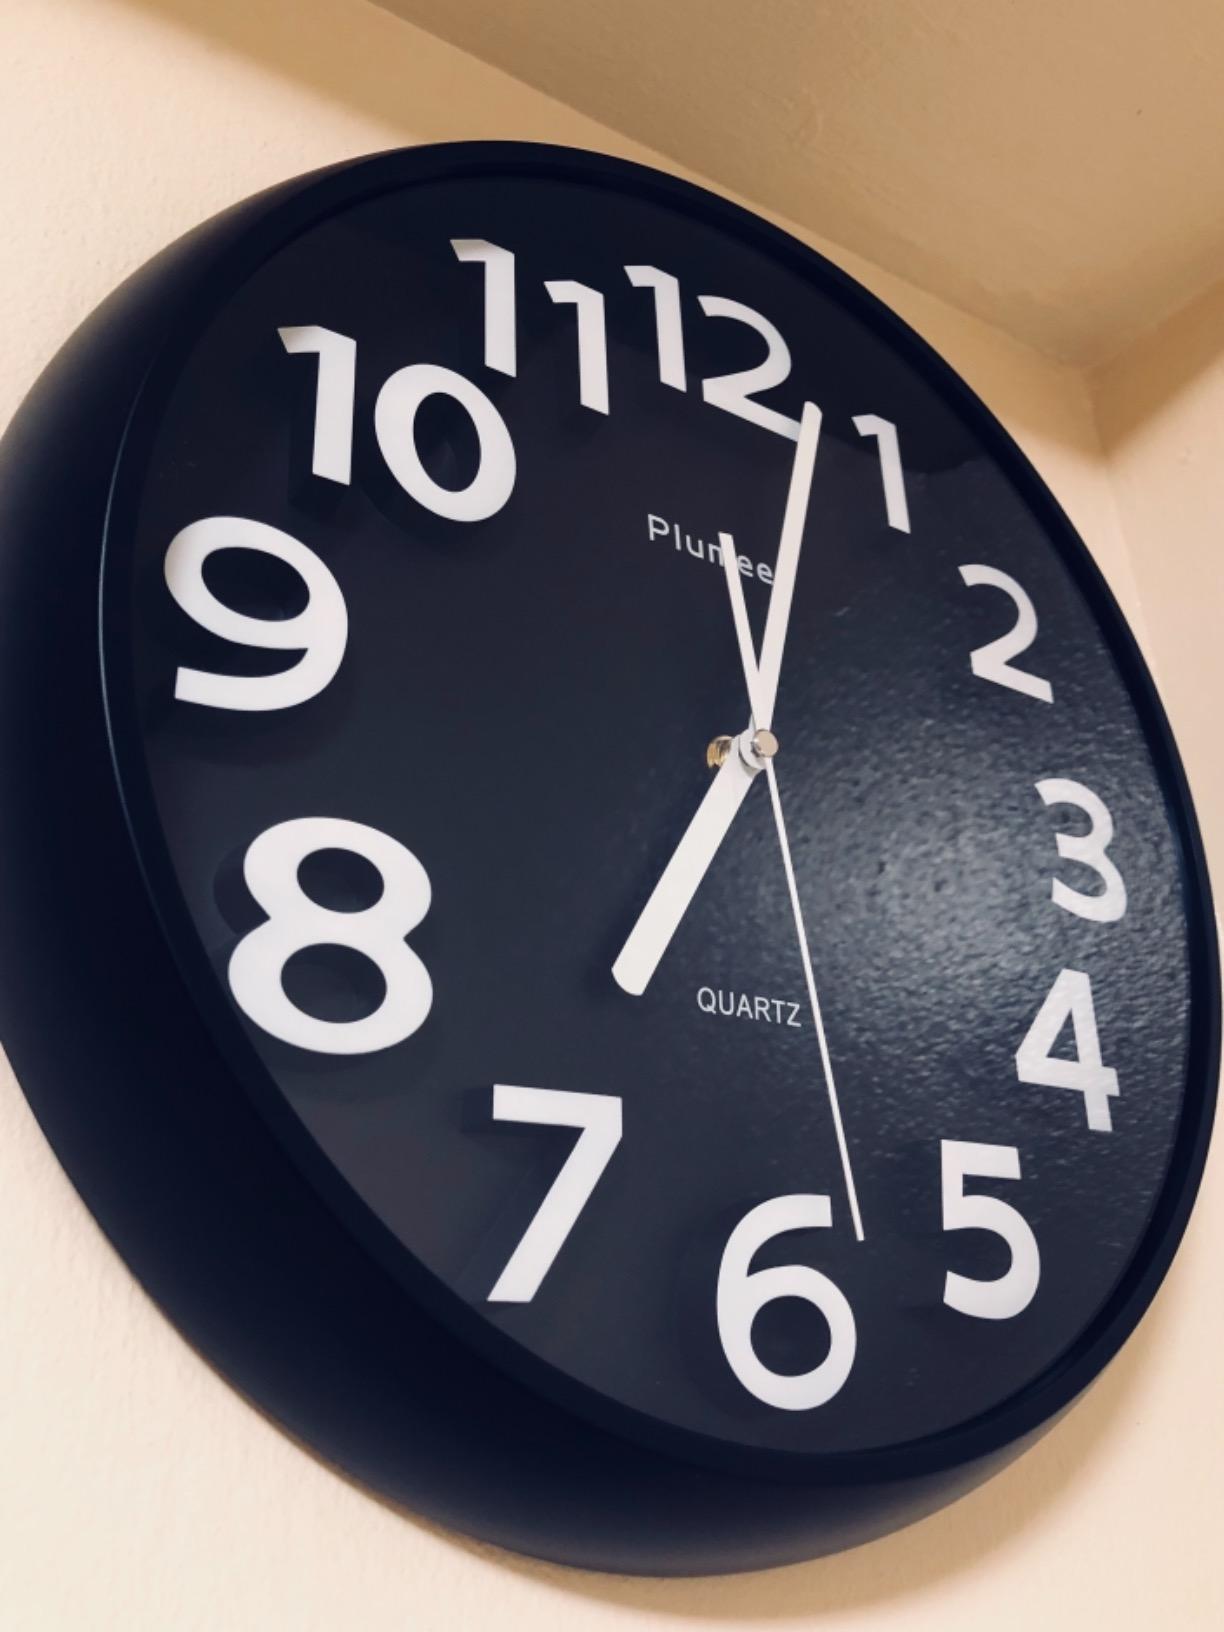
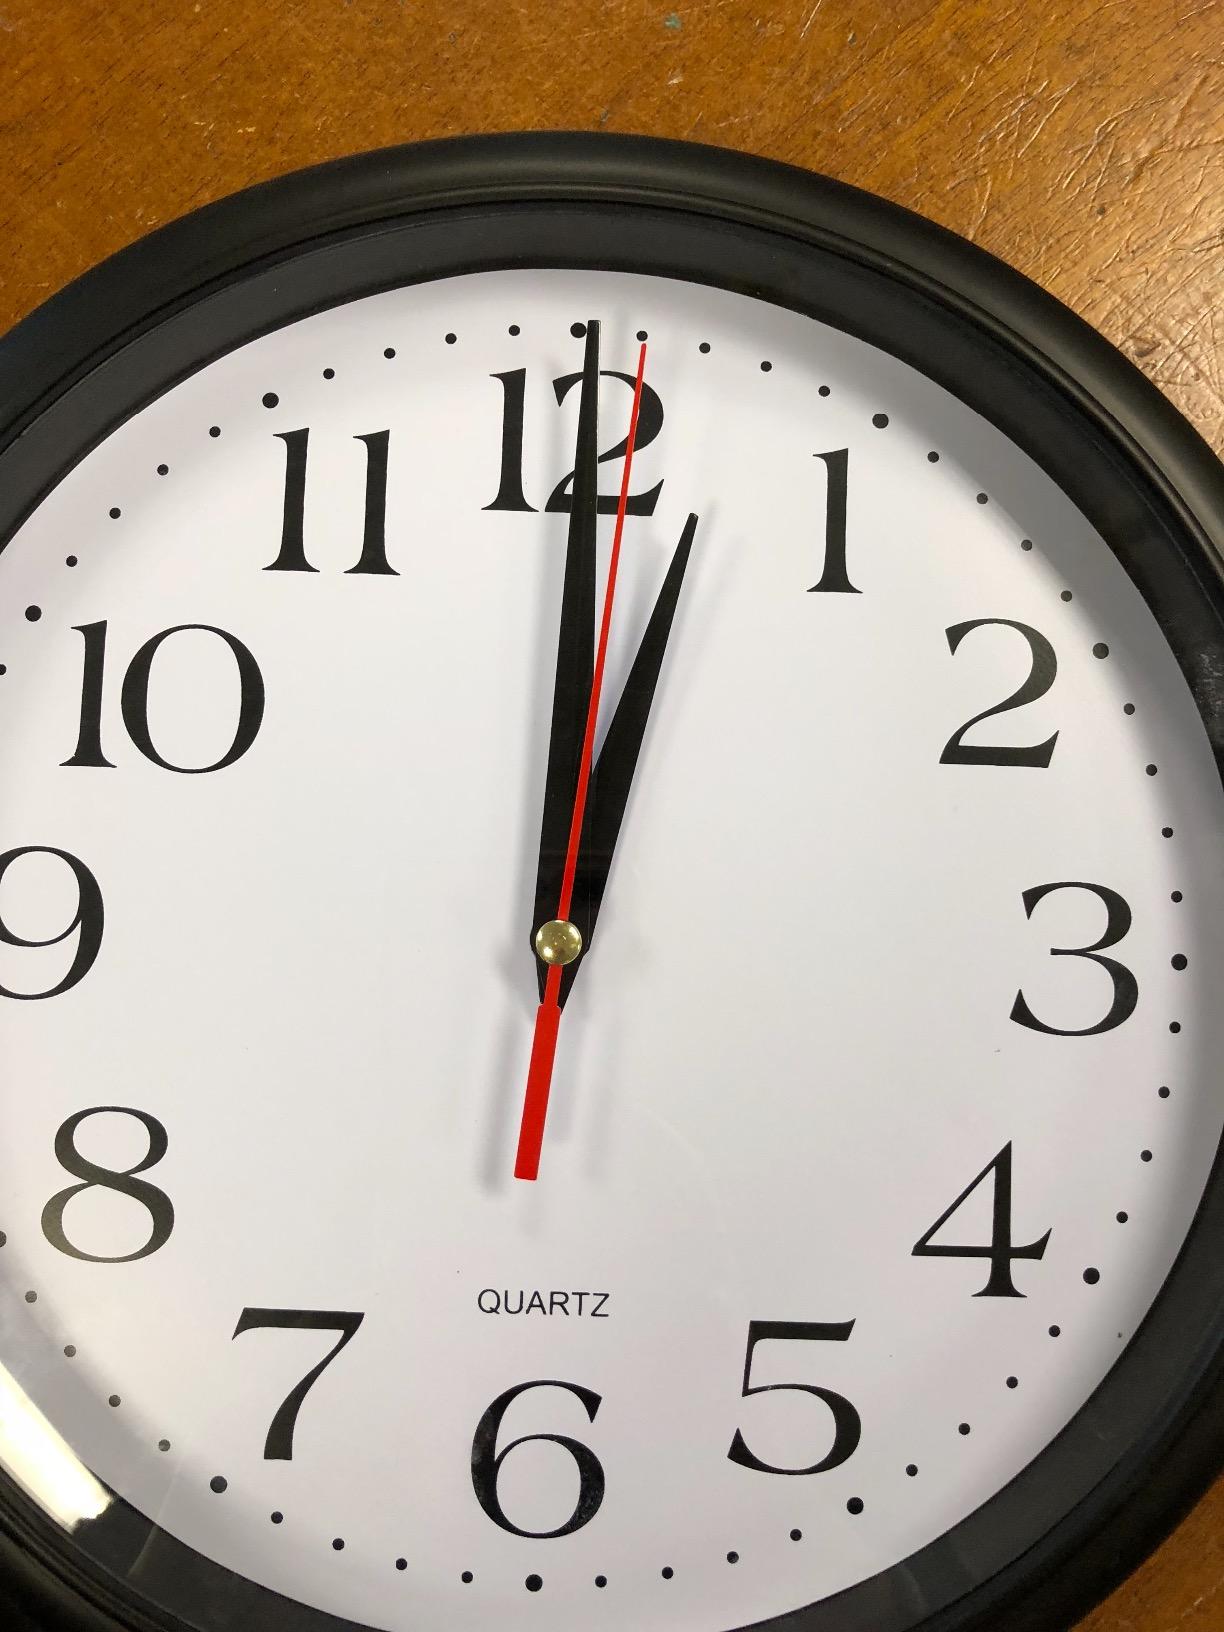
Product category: clock
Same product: no